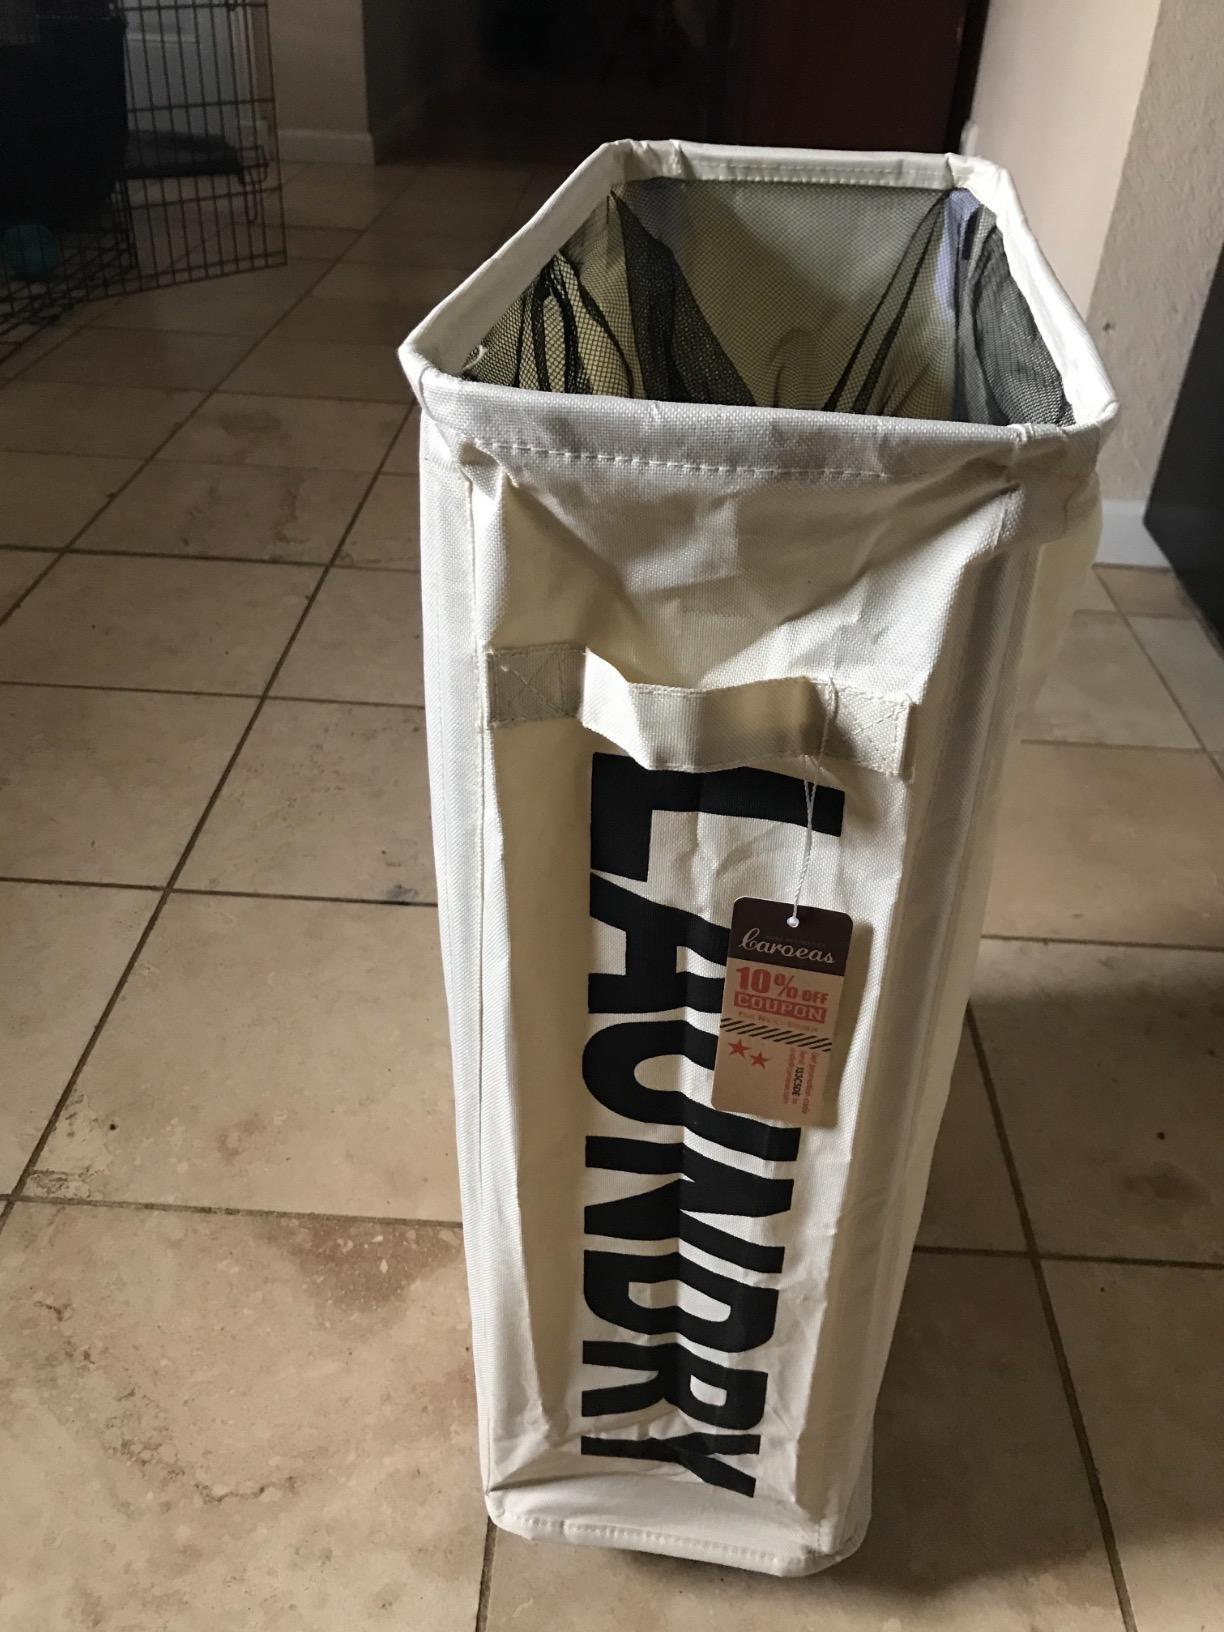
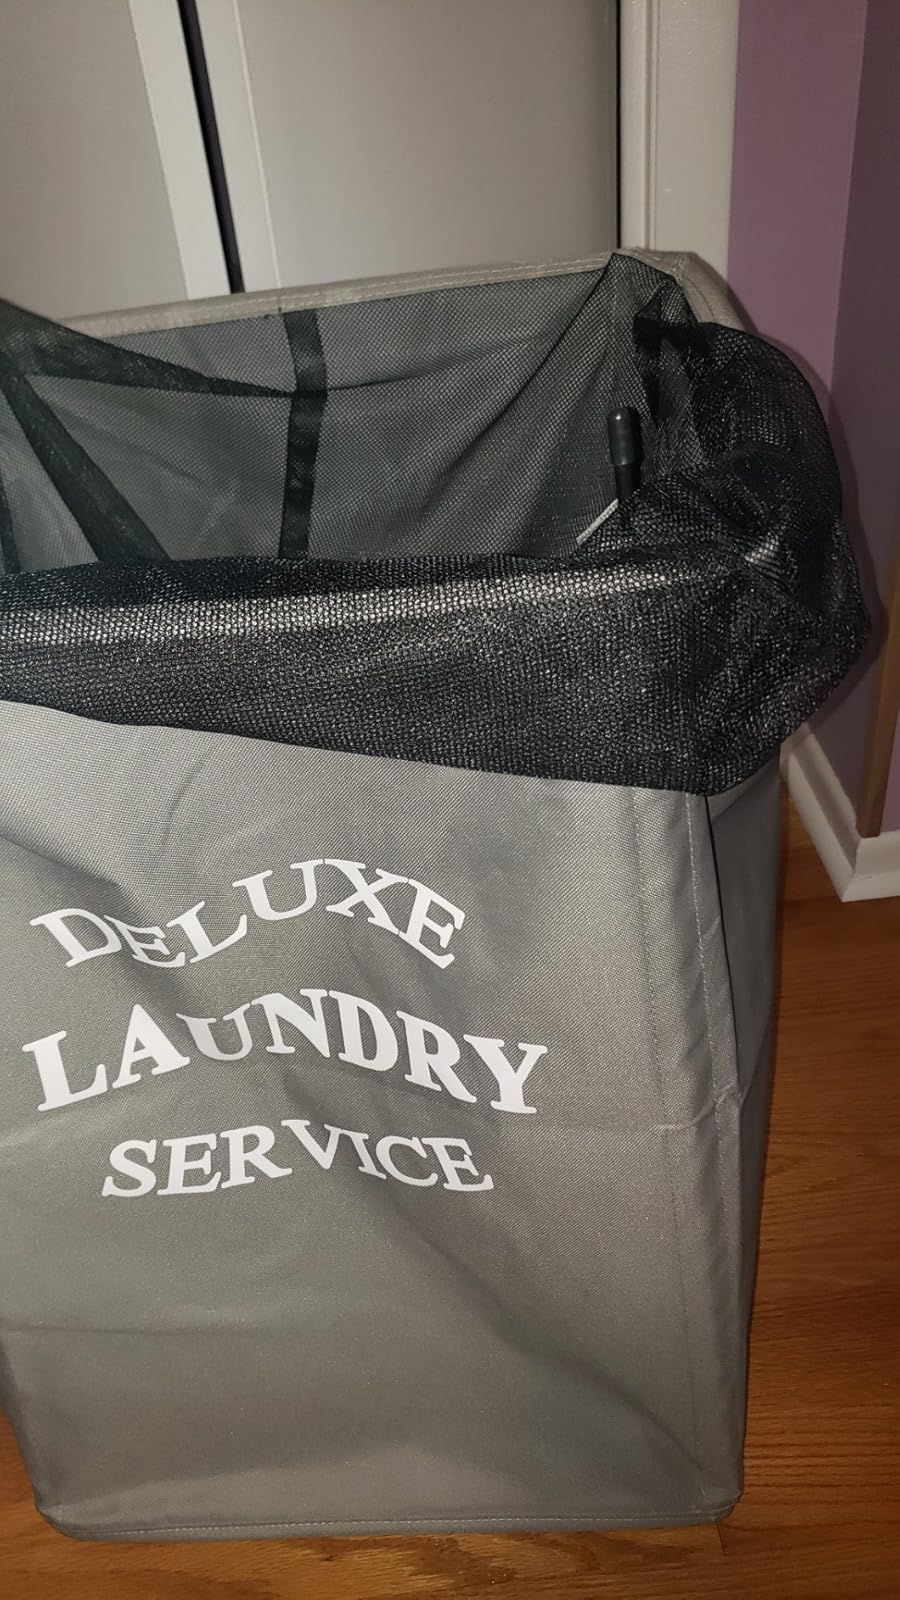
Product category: items_hamper
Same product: no